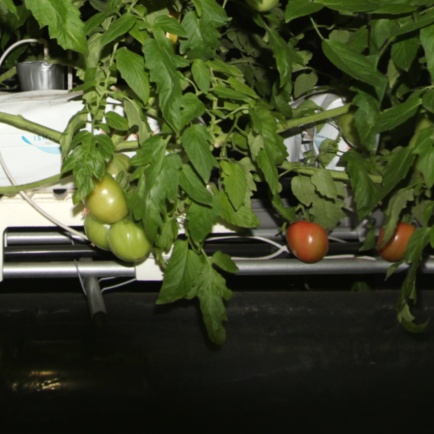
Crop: tomato